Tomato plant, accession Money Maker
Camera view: tilt-top (135 deg); turntable rotation: 60 degrees
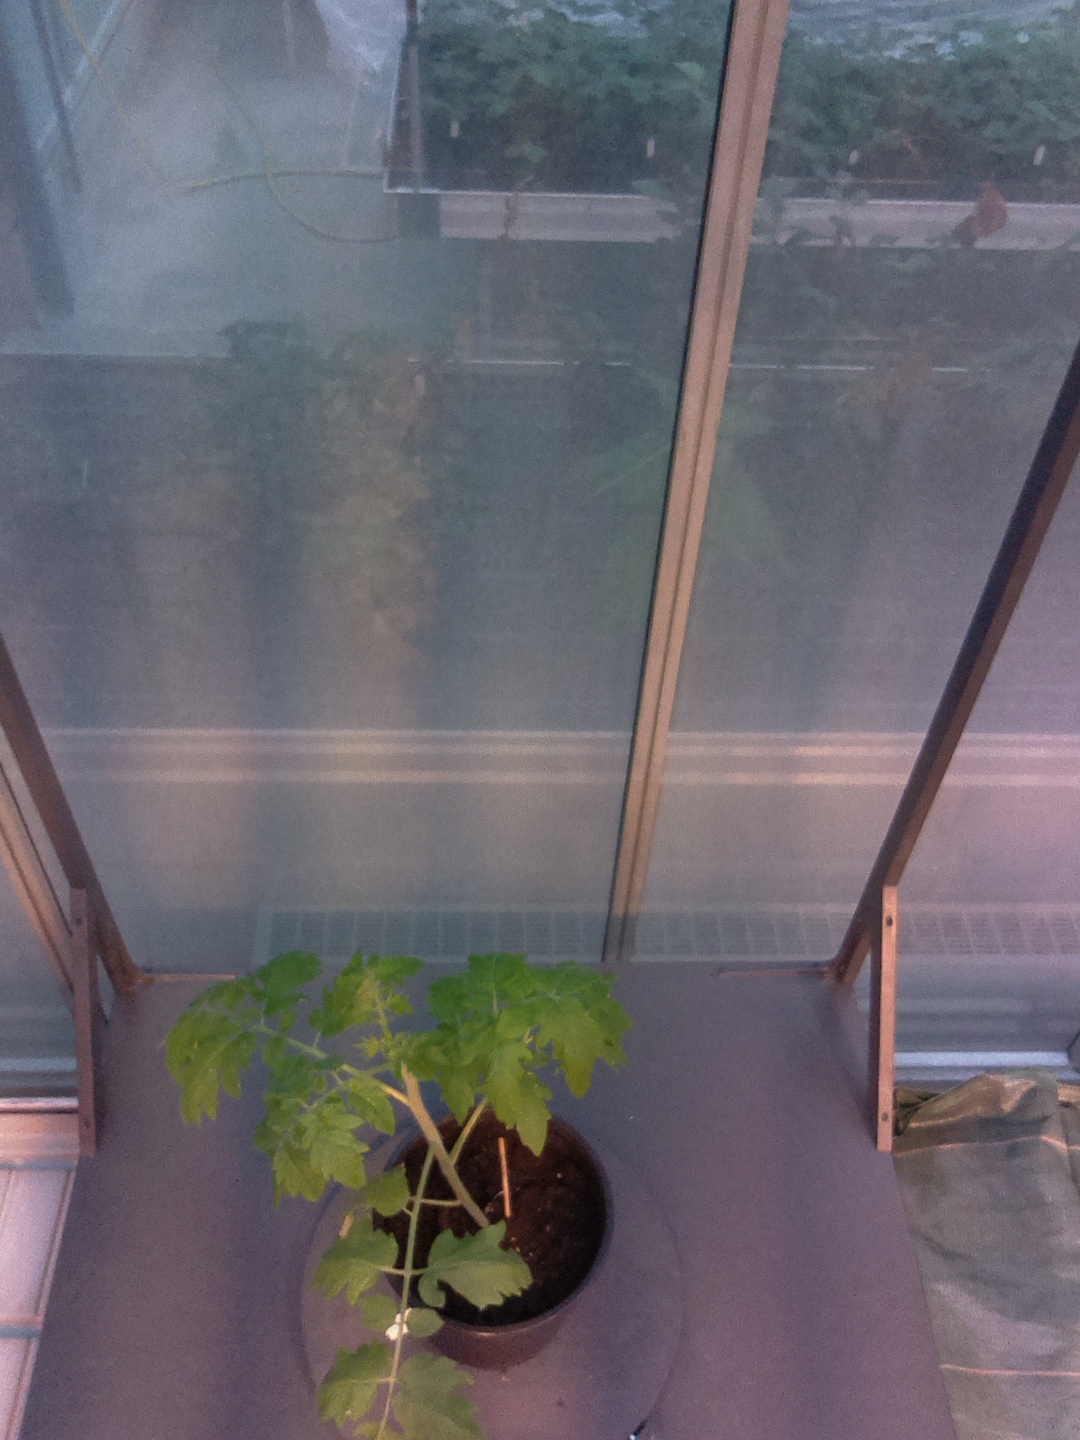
BBCH growth stage 14: 8 of true leaves visible